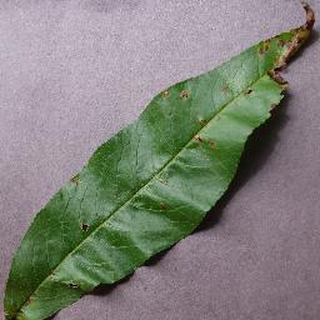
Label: peach_bacterial_spot